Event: Nepal Earthquake
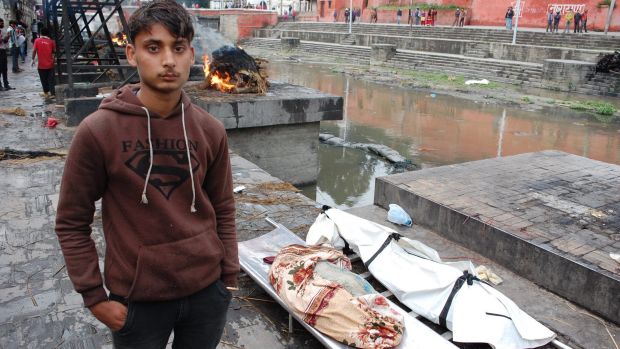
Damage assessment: no_damage